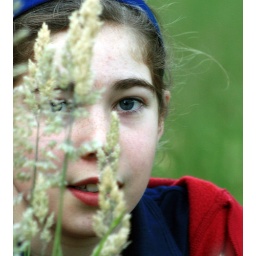
Bugalugs in a small field of wild grass in Kuitpo Forest.